Lynmouth Foreland Lighthouse

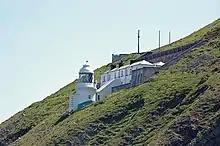
Lynmouth Foreland Lighthouse in 2007

Lynmouth Foreland Lighthouse (also called the Countisbury Foreland Lighthouse, after the nearby village) is located on Foreland Point; it was originally simply named 'The Foreland Lighthouse'. First lit on 28 September 1900, the lighthouse was built to assist vessels passing through the Bristol Channel, and is a round brick tower painted white. The light is above the high tide, and flashes 4 times every 15 seconds.